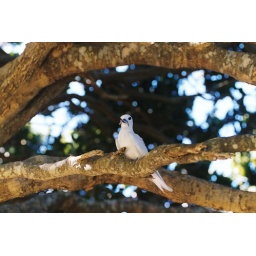
male White terns sit in the trees displaying fish they've caught